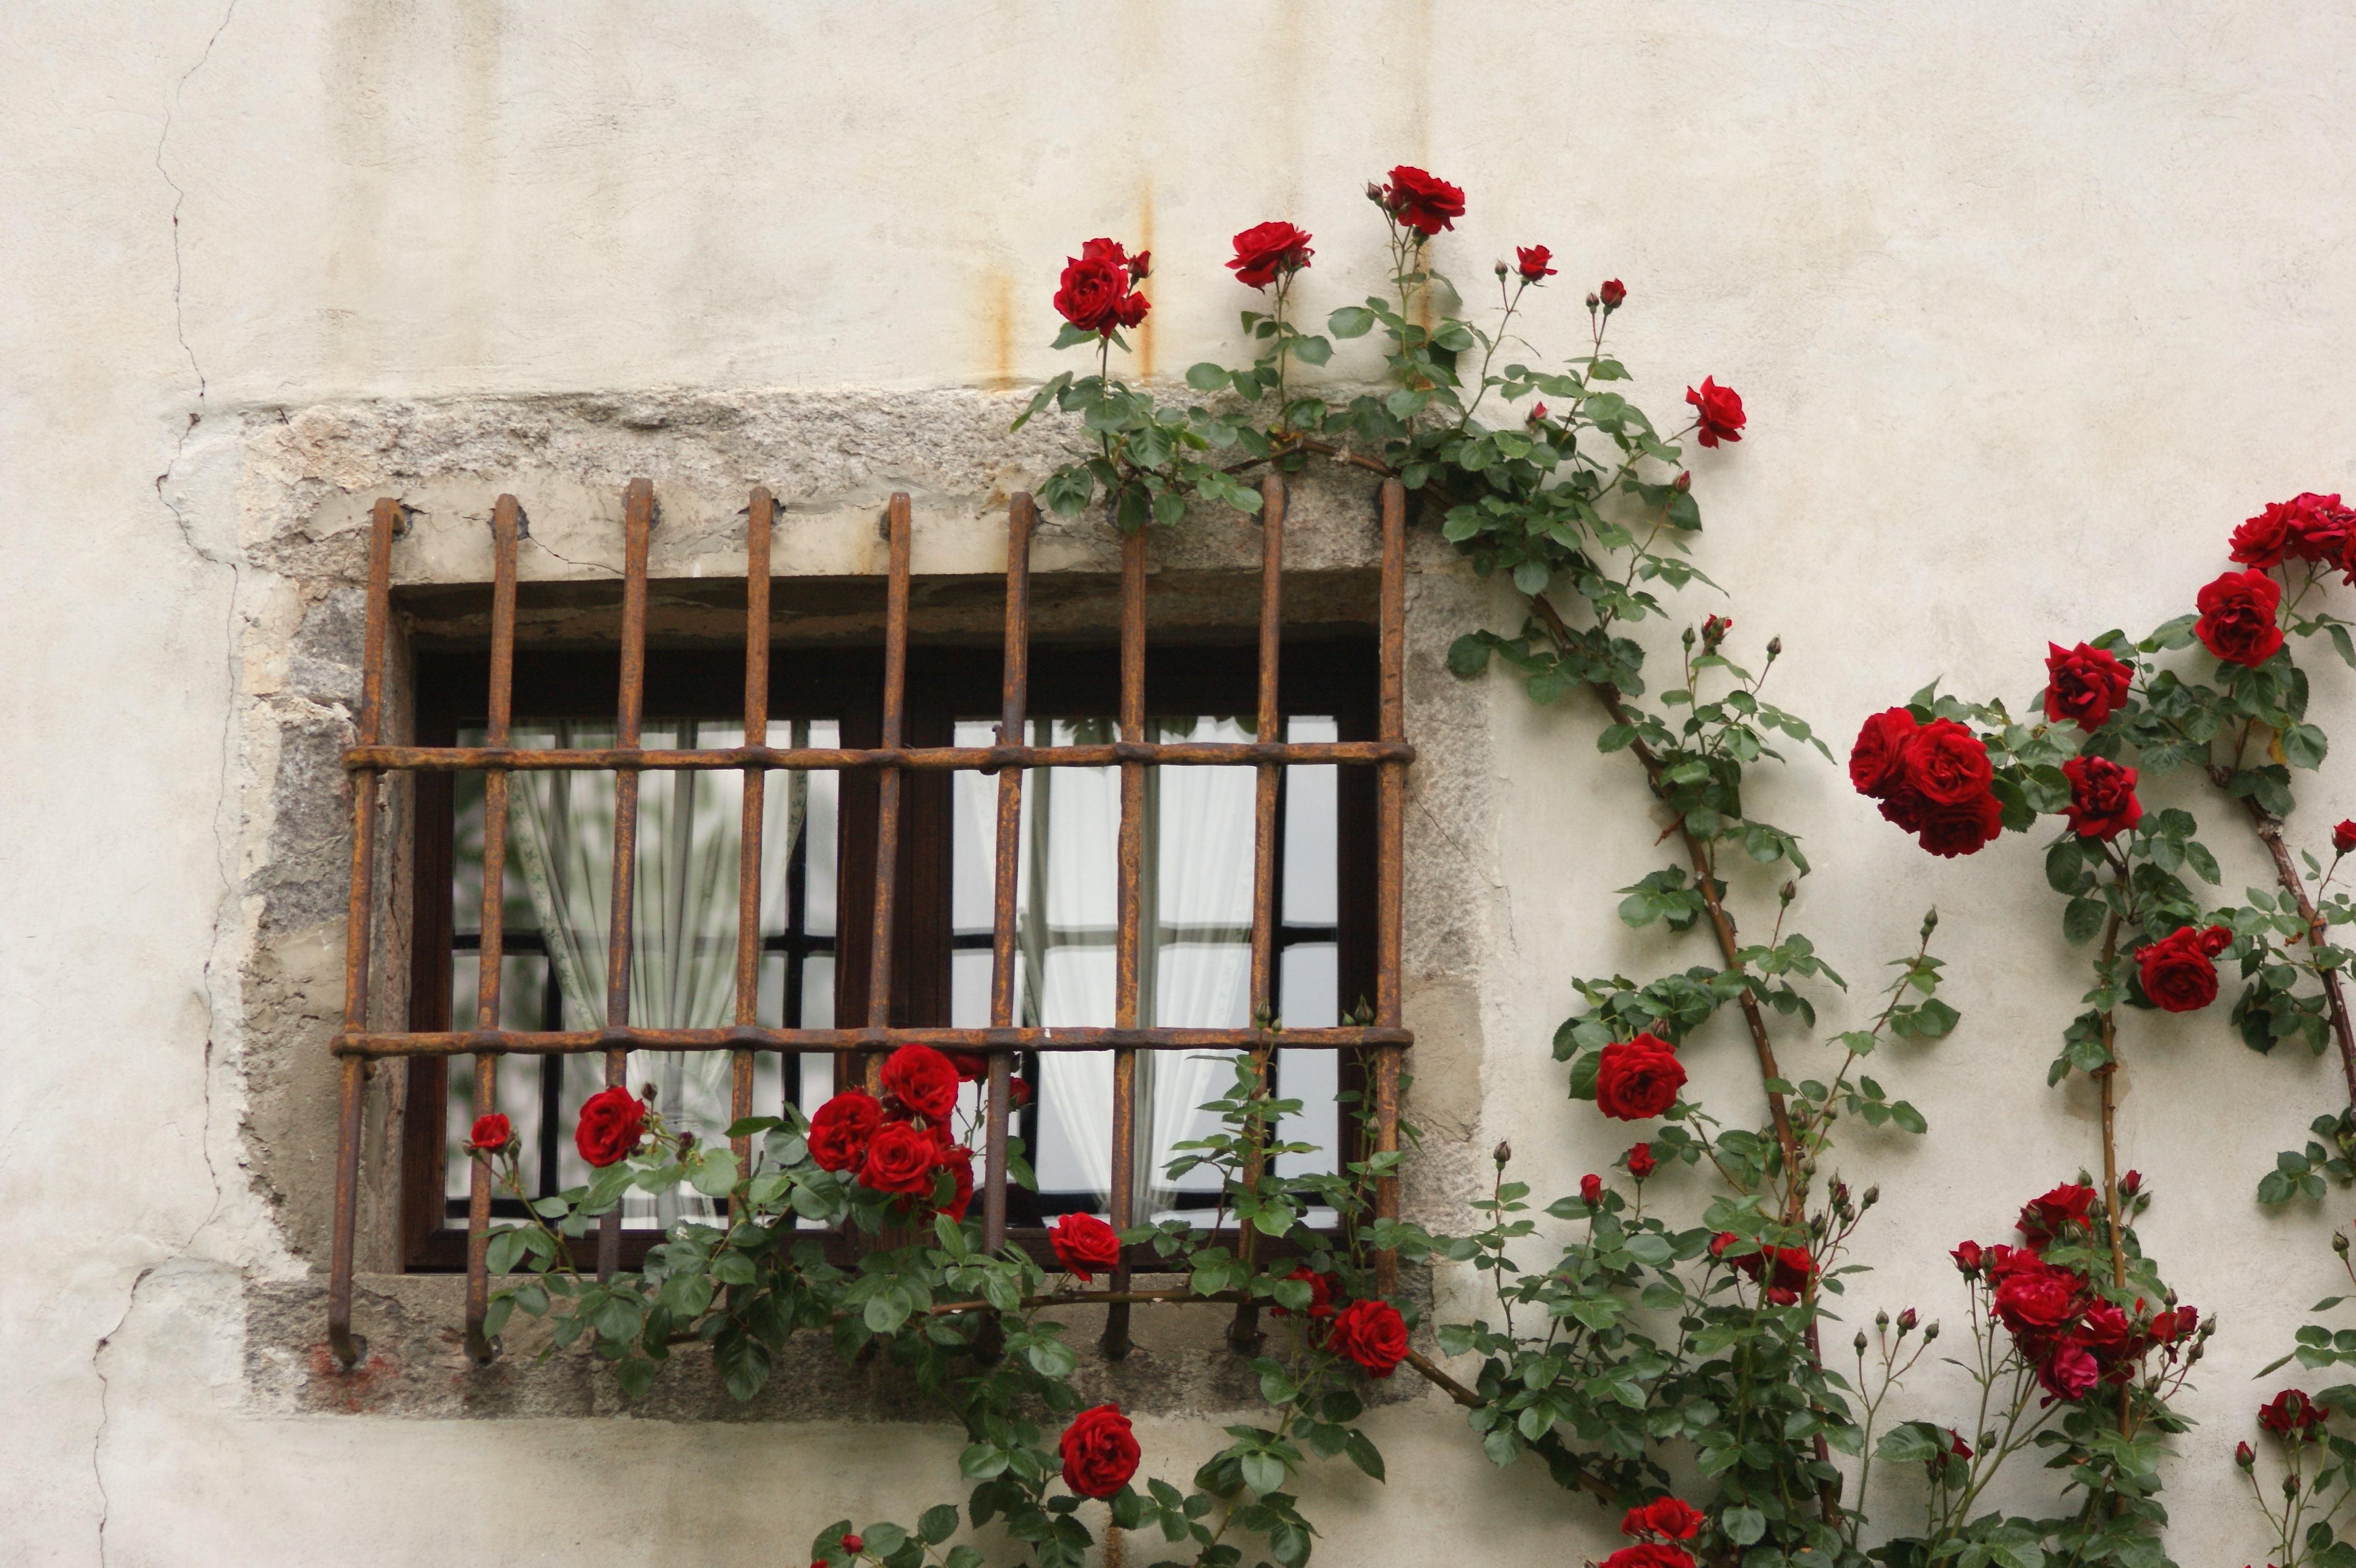
plant, flower, window, rustic, balcony, red, christmas, flora, still life, flowers, christmas decoration, roses, thorns, grid, historically, floristry